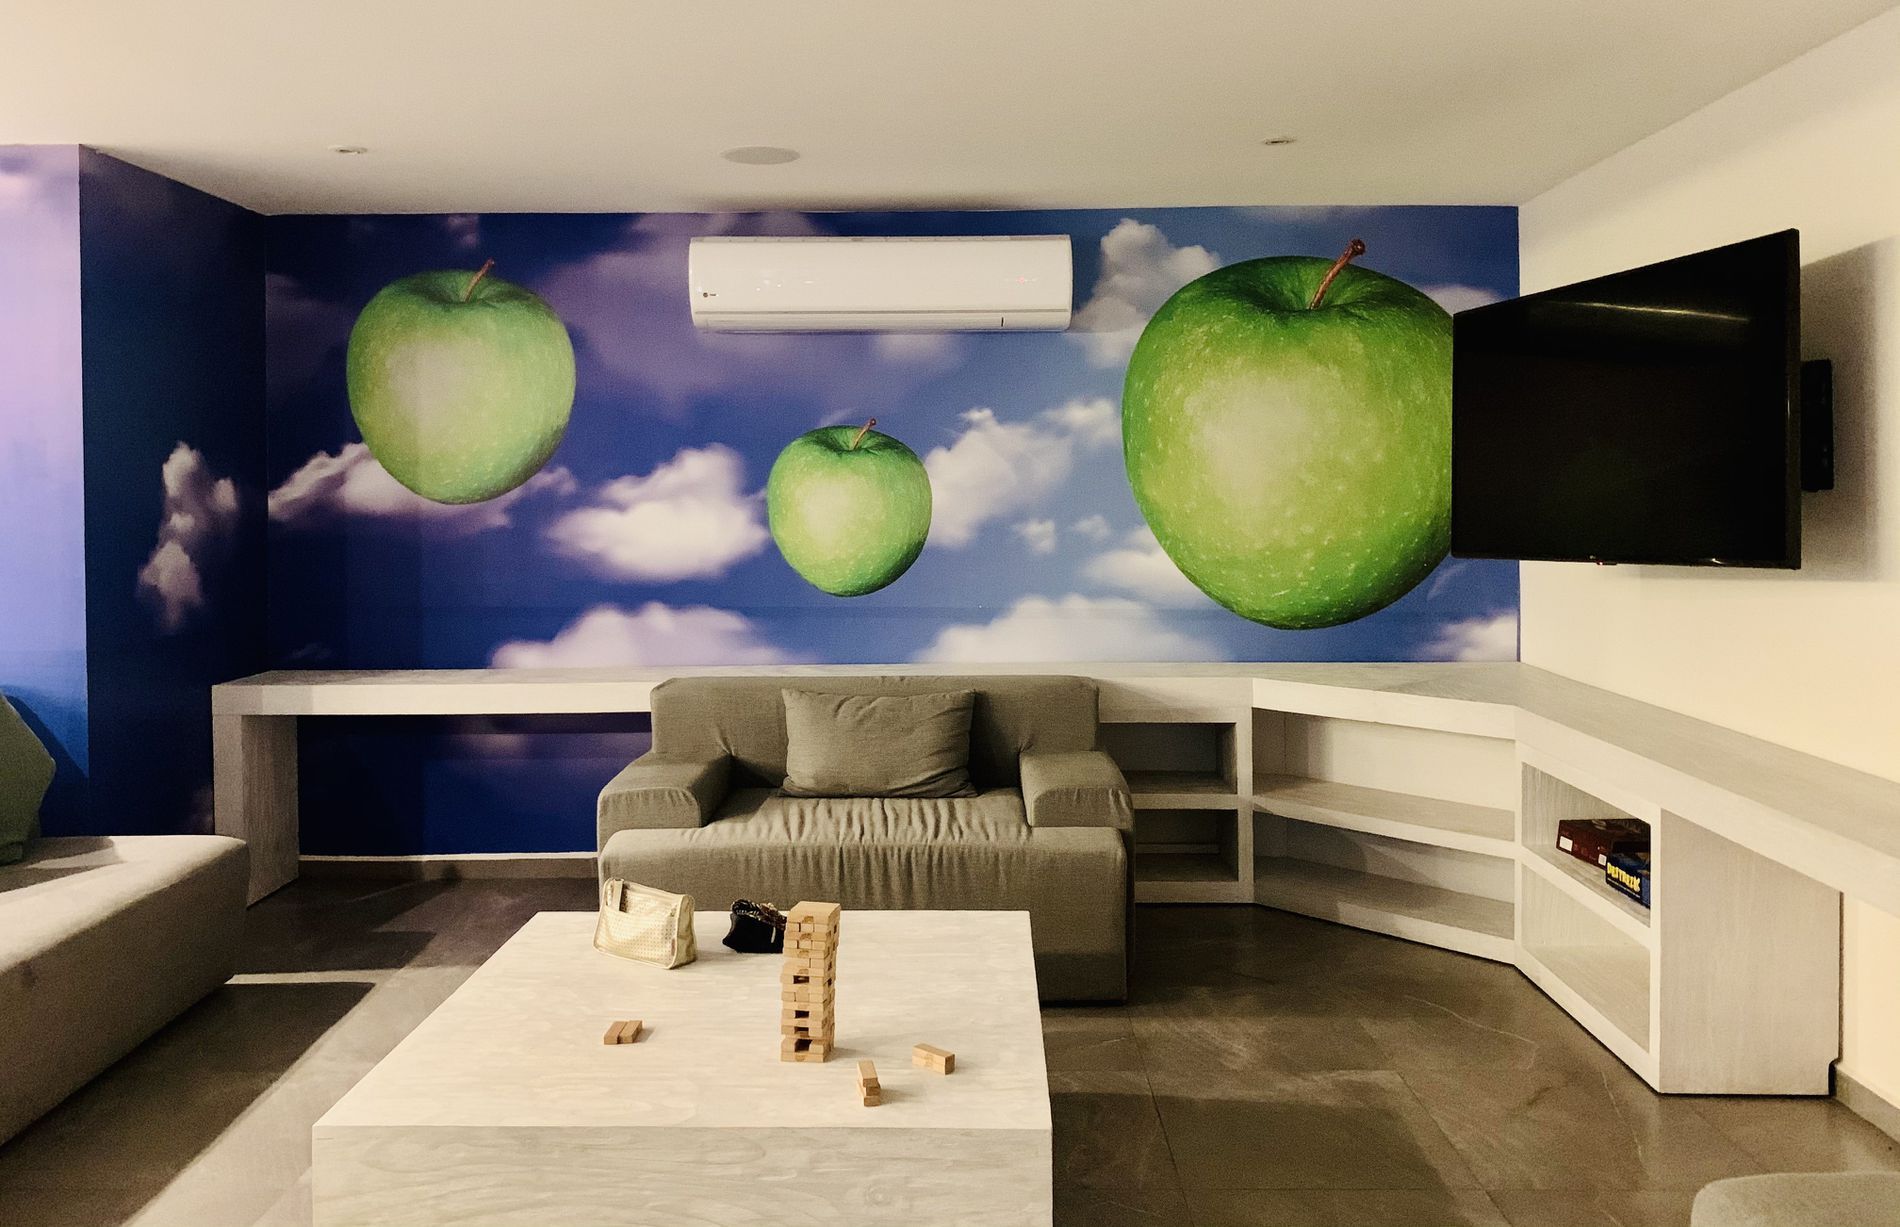
Cozy Room
A modern living room. The wall is decorated with a large banner depicting a blue sky, white clouds and large green apples, giving the room a cheerful and dreamy atmosphere. In the middle of the banner is an air conditioning unit hanging high above the wall. The furniture is simple and includes a gray sofa and a low coffee table with a wooden puzzle toy on it. Behind the sofa are built in shelves at the bottom of the wall. A TV is mounted on the right wall. The scene is full of intimacy and comfort.
Wide shot for interior living room. Indirect lighting from the left reflecting the bright colors on the wall contrasting with the muted neutral colors of the furniture. The contrast of colors creating a sense of depth and spaciousness. The scene emphasize the feeling of comfort and security at home.
Labels: Architecture, Building, Furniture, Indoors, Living Room, Room, Coffee Table, Table, Interior Design, Computer Hardware, Electronics, Hardware, Monitor, Screen, Couch, Home Decor, TV, Apple, Food, Fruit, Plant, Produce, Accessories, Bag, Handbag, Entertainment Center, Floor, Cushion, Dining Room, Dining Table, Foyer, Home Theater, Flooring, wall banner, banner, air condition, Couches, Apples
Camera: Apple iPhone XR
Lens: iPhone XR back camera 4.25mm f/1.8
Aperture: F1.8
Exposure: 1/24 sec
ISO: 640
Focal length: 4.25